Brown pelican

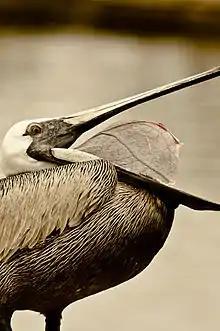
Brown pelican showing throat pouch

The brown pelican is the smallest of the eight extant pelican species, but is often one of the larger seabirds in their range nonetheless. It measures in length and has a wingspan of . The weight of adults can range from , about half the weight of the other pelicans found in the Americas, the Peruvian and American white pelicans. The average weight in Florida of 47 females was , while that of 56 males was . Like all pelicans, it has a very long bill, measuring in length.